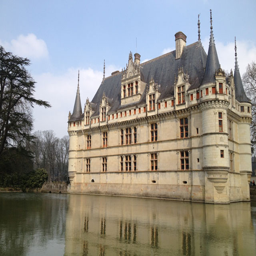
tourist attraction reflected in themirror moat